Ptujska Gora

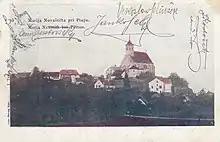
Postcard of Ptujska Gora in 1909

The village is located along the local road from Ptuj to Majšperk. It is 13 kilometers from Ptuj.